Ecological succession

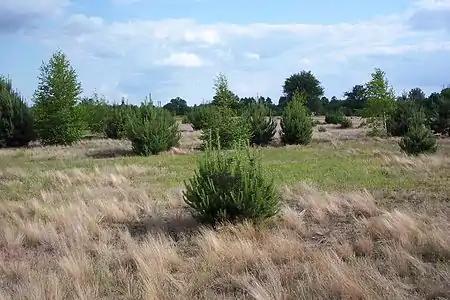
"Secondary succession": trees are colonizing uncultivated fields and meadows.

Secondary succession can quickly change a landscape. In the 1900s, Acadia National Park had a wildfire that destroyed much of the landscape. Originally evergreen trees grew in the landscape. After the fire, the area took at least a year to grow shrubs. Eventually, deciduous trees started to grow instead of evergreens.